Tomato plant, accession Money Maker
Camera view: vertical (180 deg); turntable rotation: 0 degrees
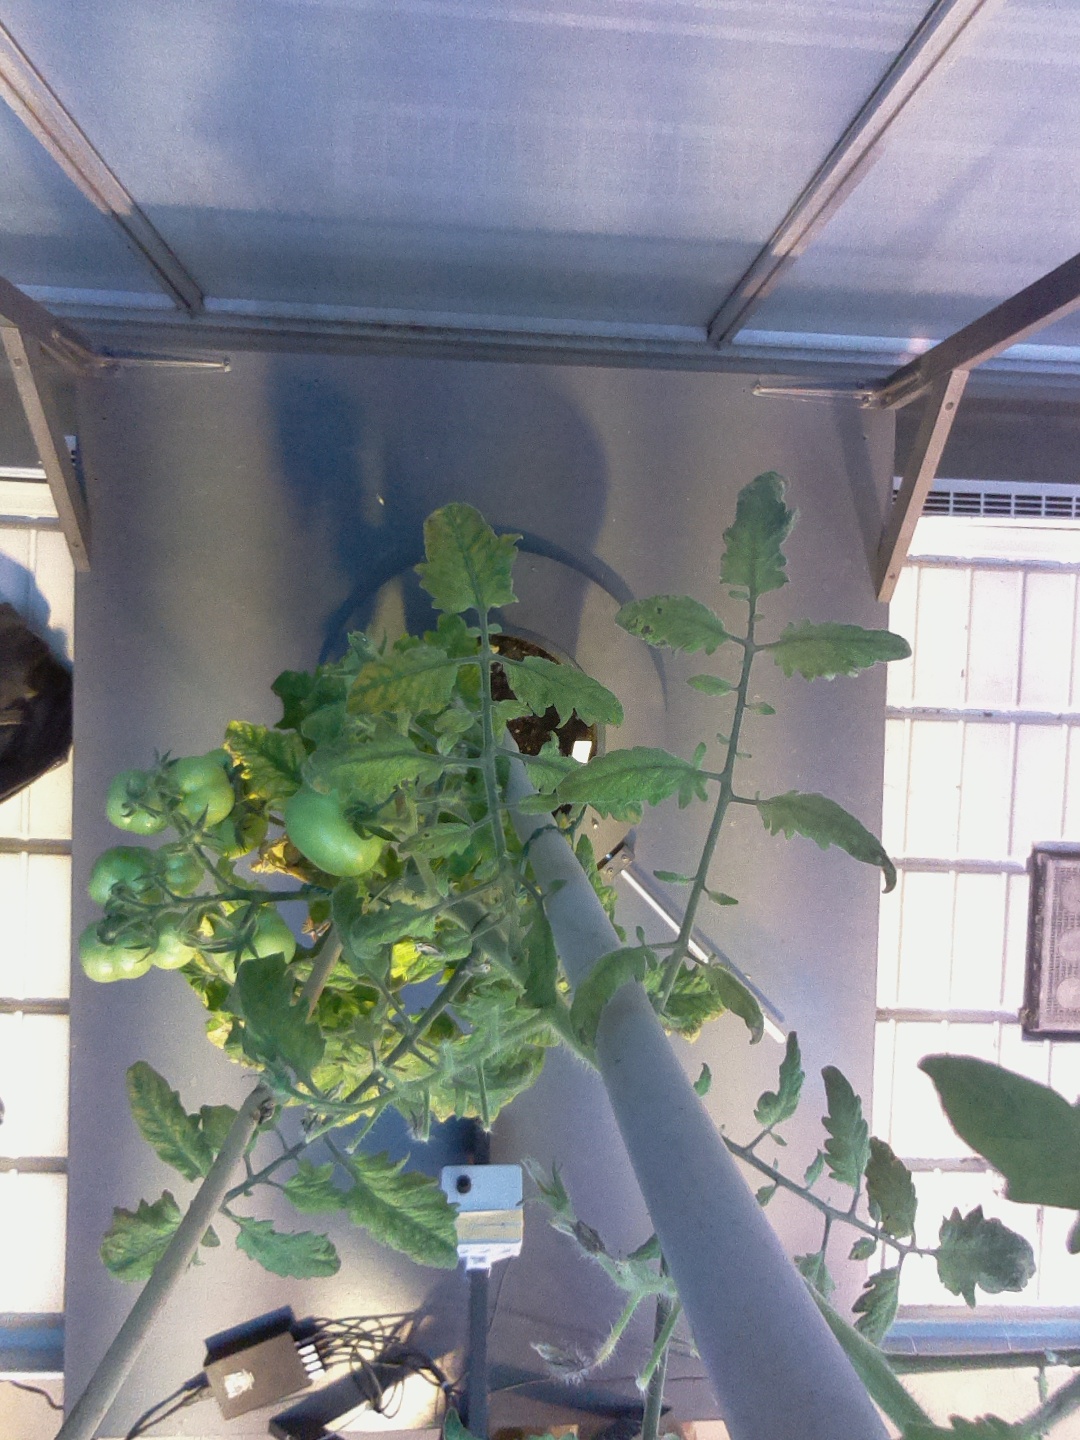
BBCH growth stage 76: 60%-70% of final fruit size